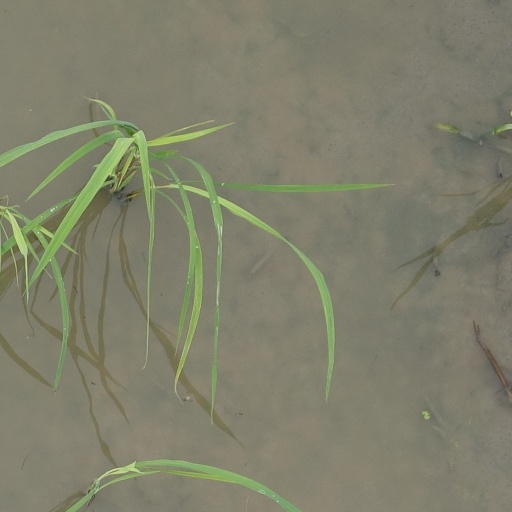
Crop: rice